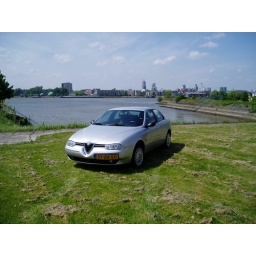
My car near the river "de Maas" 1